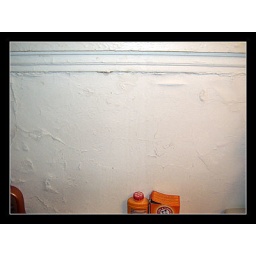
bathroom wall below window